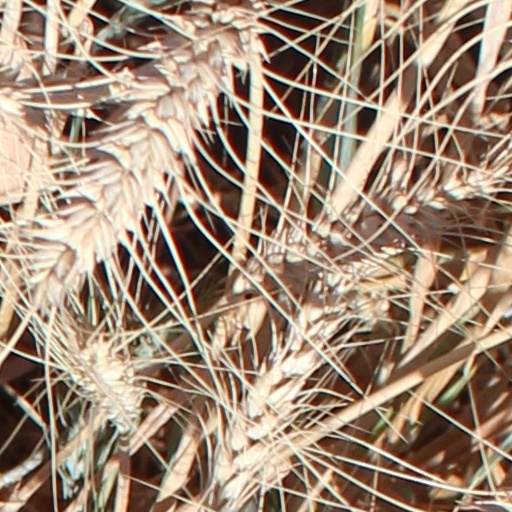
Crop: wheat